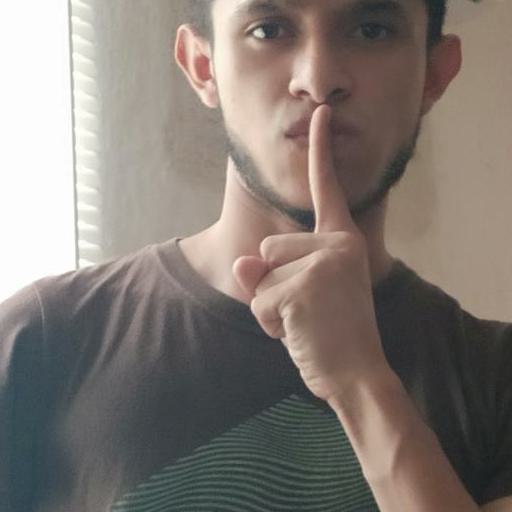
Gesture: mute